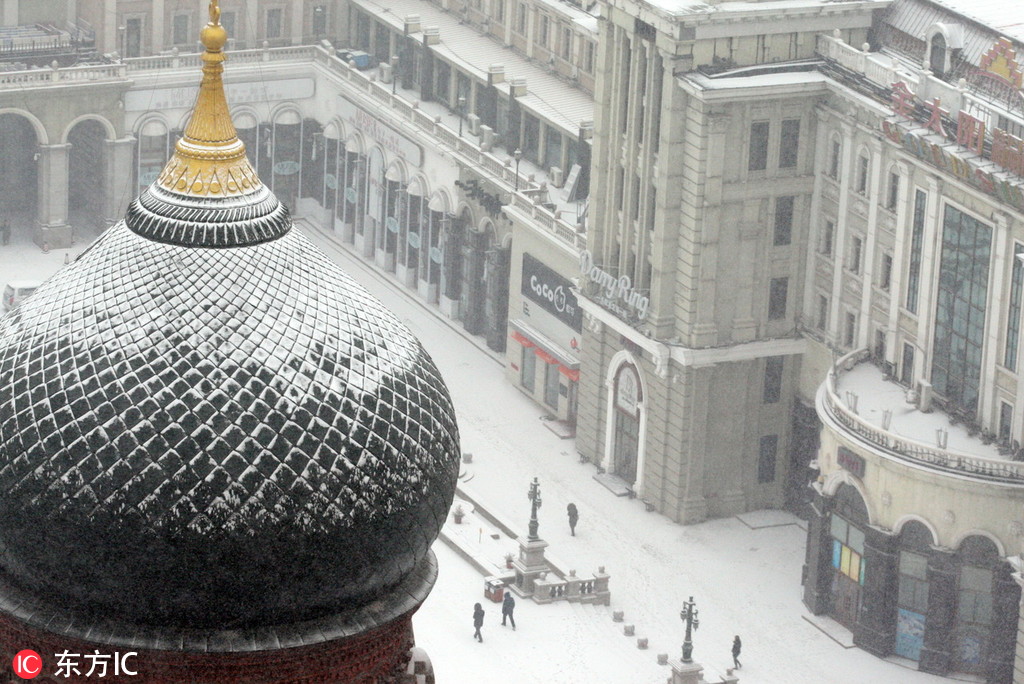
Weather: snow or frosty